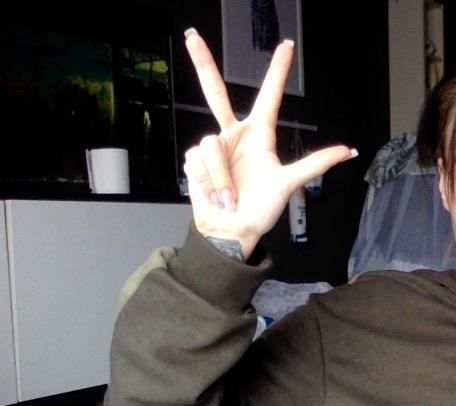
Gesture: three2